Mully Upper

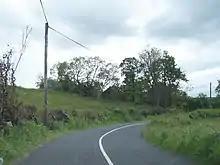
Old farm building above the R206 in the Townland of Mully Upper (geograph 2704178)

Mully Upper is bounded on the north by Legnagrow townland, on the west by Garvalt Lower, Gub (Glangevlin) and Mully Lower townlands and on the east by Eshveagh and Legglass townlands. Its chief geographical features are Eshveagh Lough, the Owenmore River (County Cavan), mountain streams, waterfalls and spring wells. The townland is traversed by the regional R206 road (Ireland), minor public roads and rural lanes. The townland covers 154 statute acres.